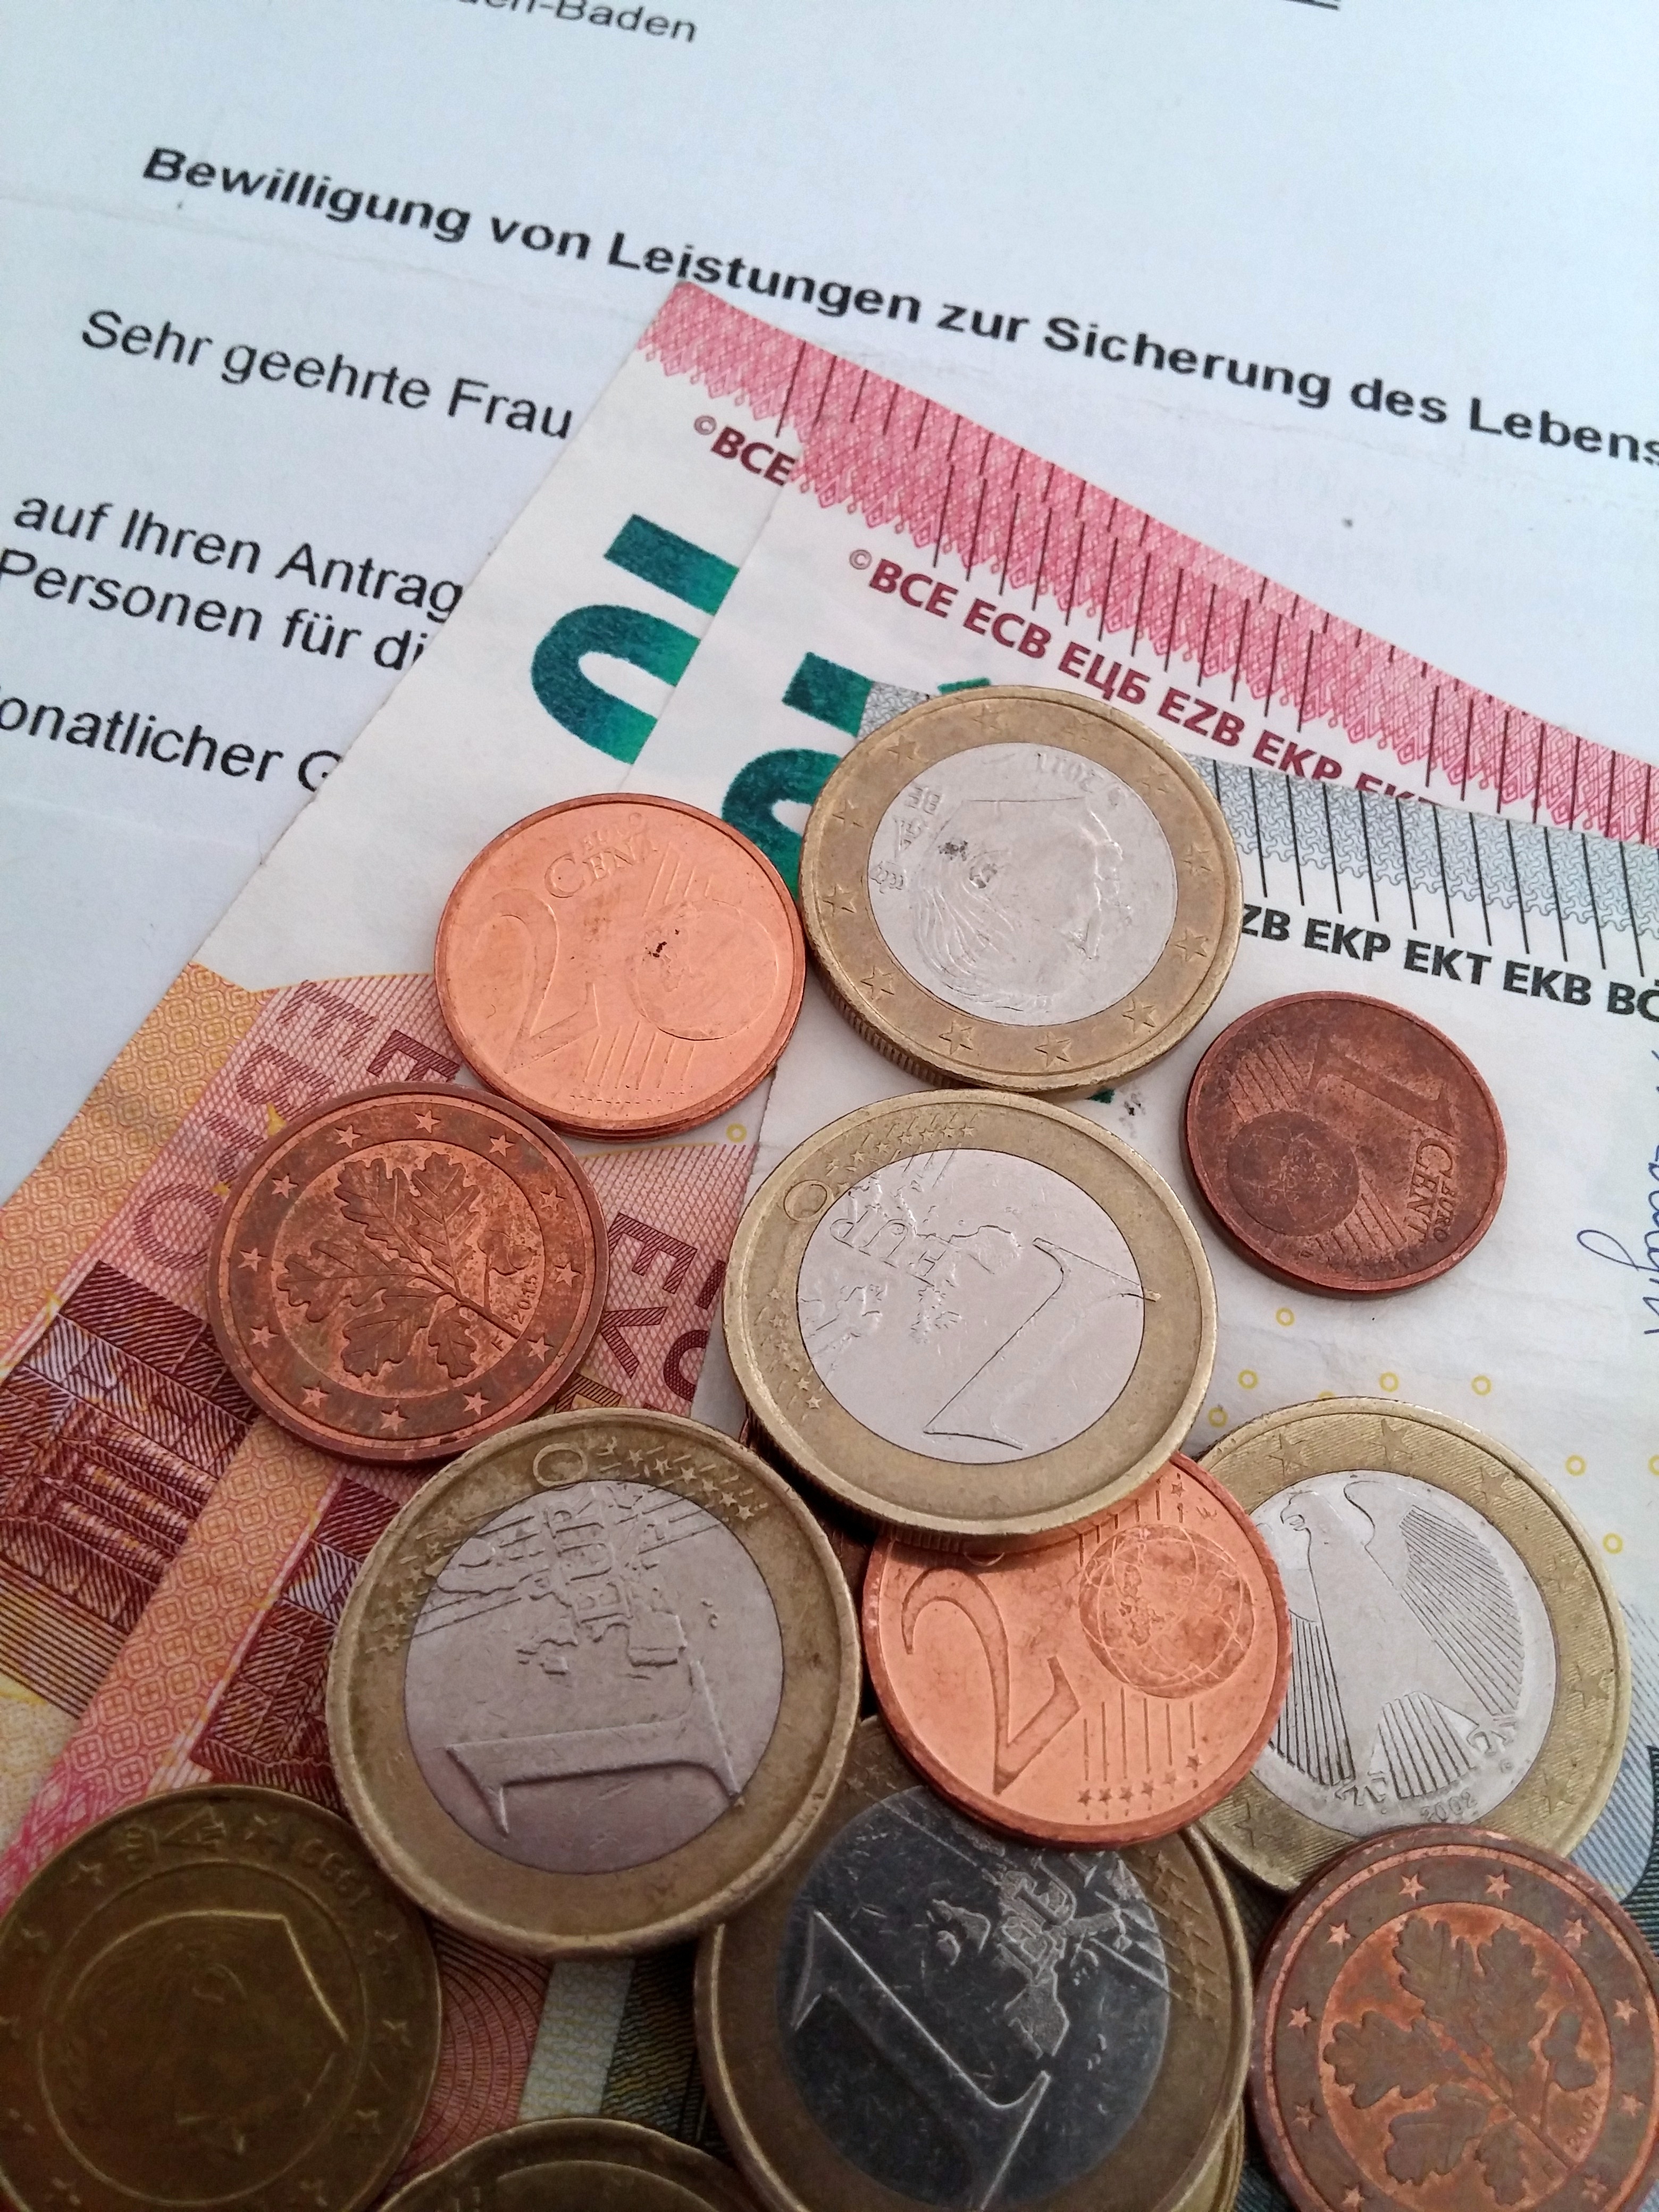
social, money, commitment, circle, cash, family, children, eye, currency, coin, germany, control, offices, organ, attention, bureaucracy, rent, approved, loose change, authority, personal, rejected, bank note, services, opposition, cancellation, hartz iv, social authority, social security office, child support, civil offices